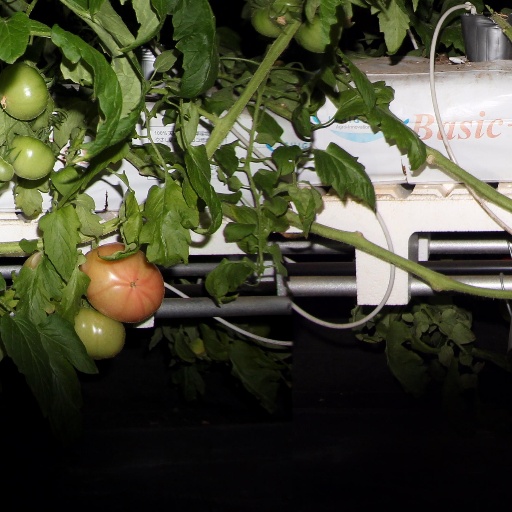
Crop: tomato